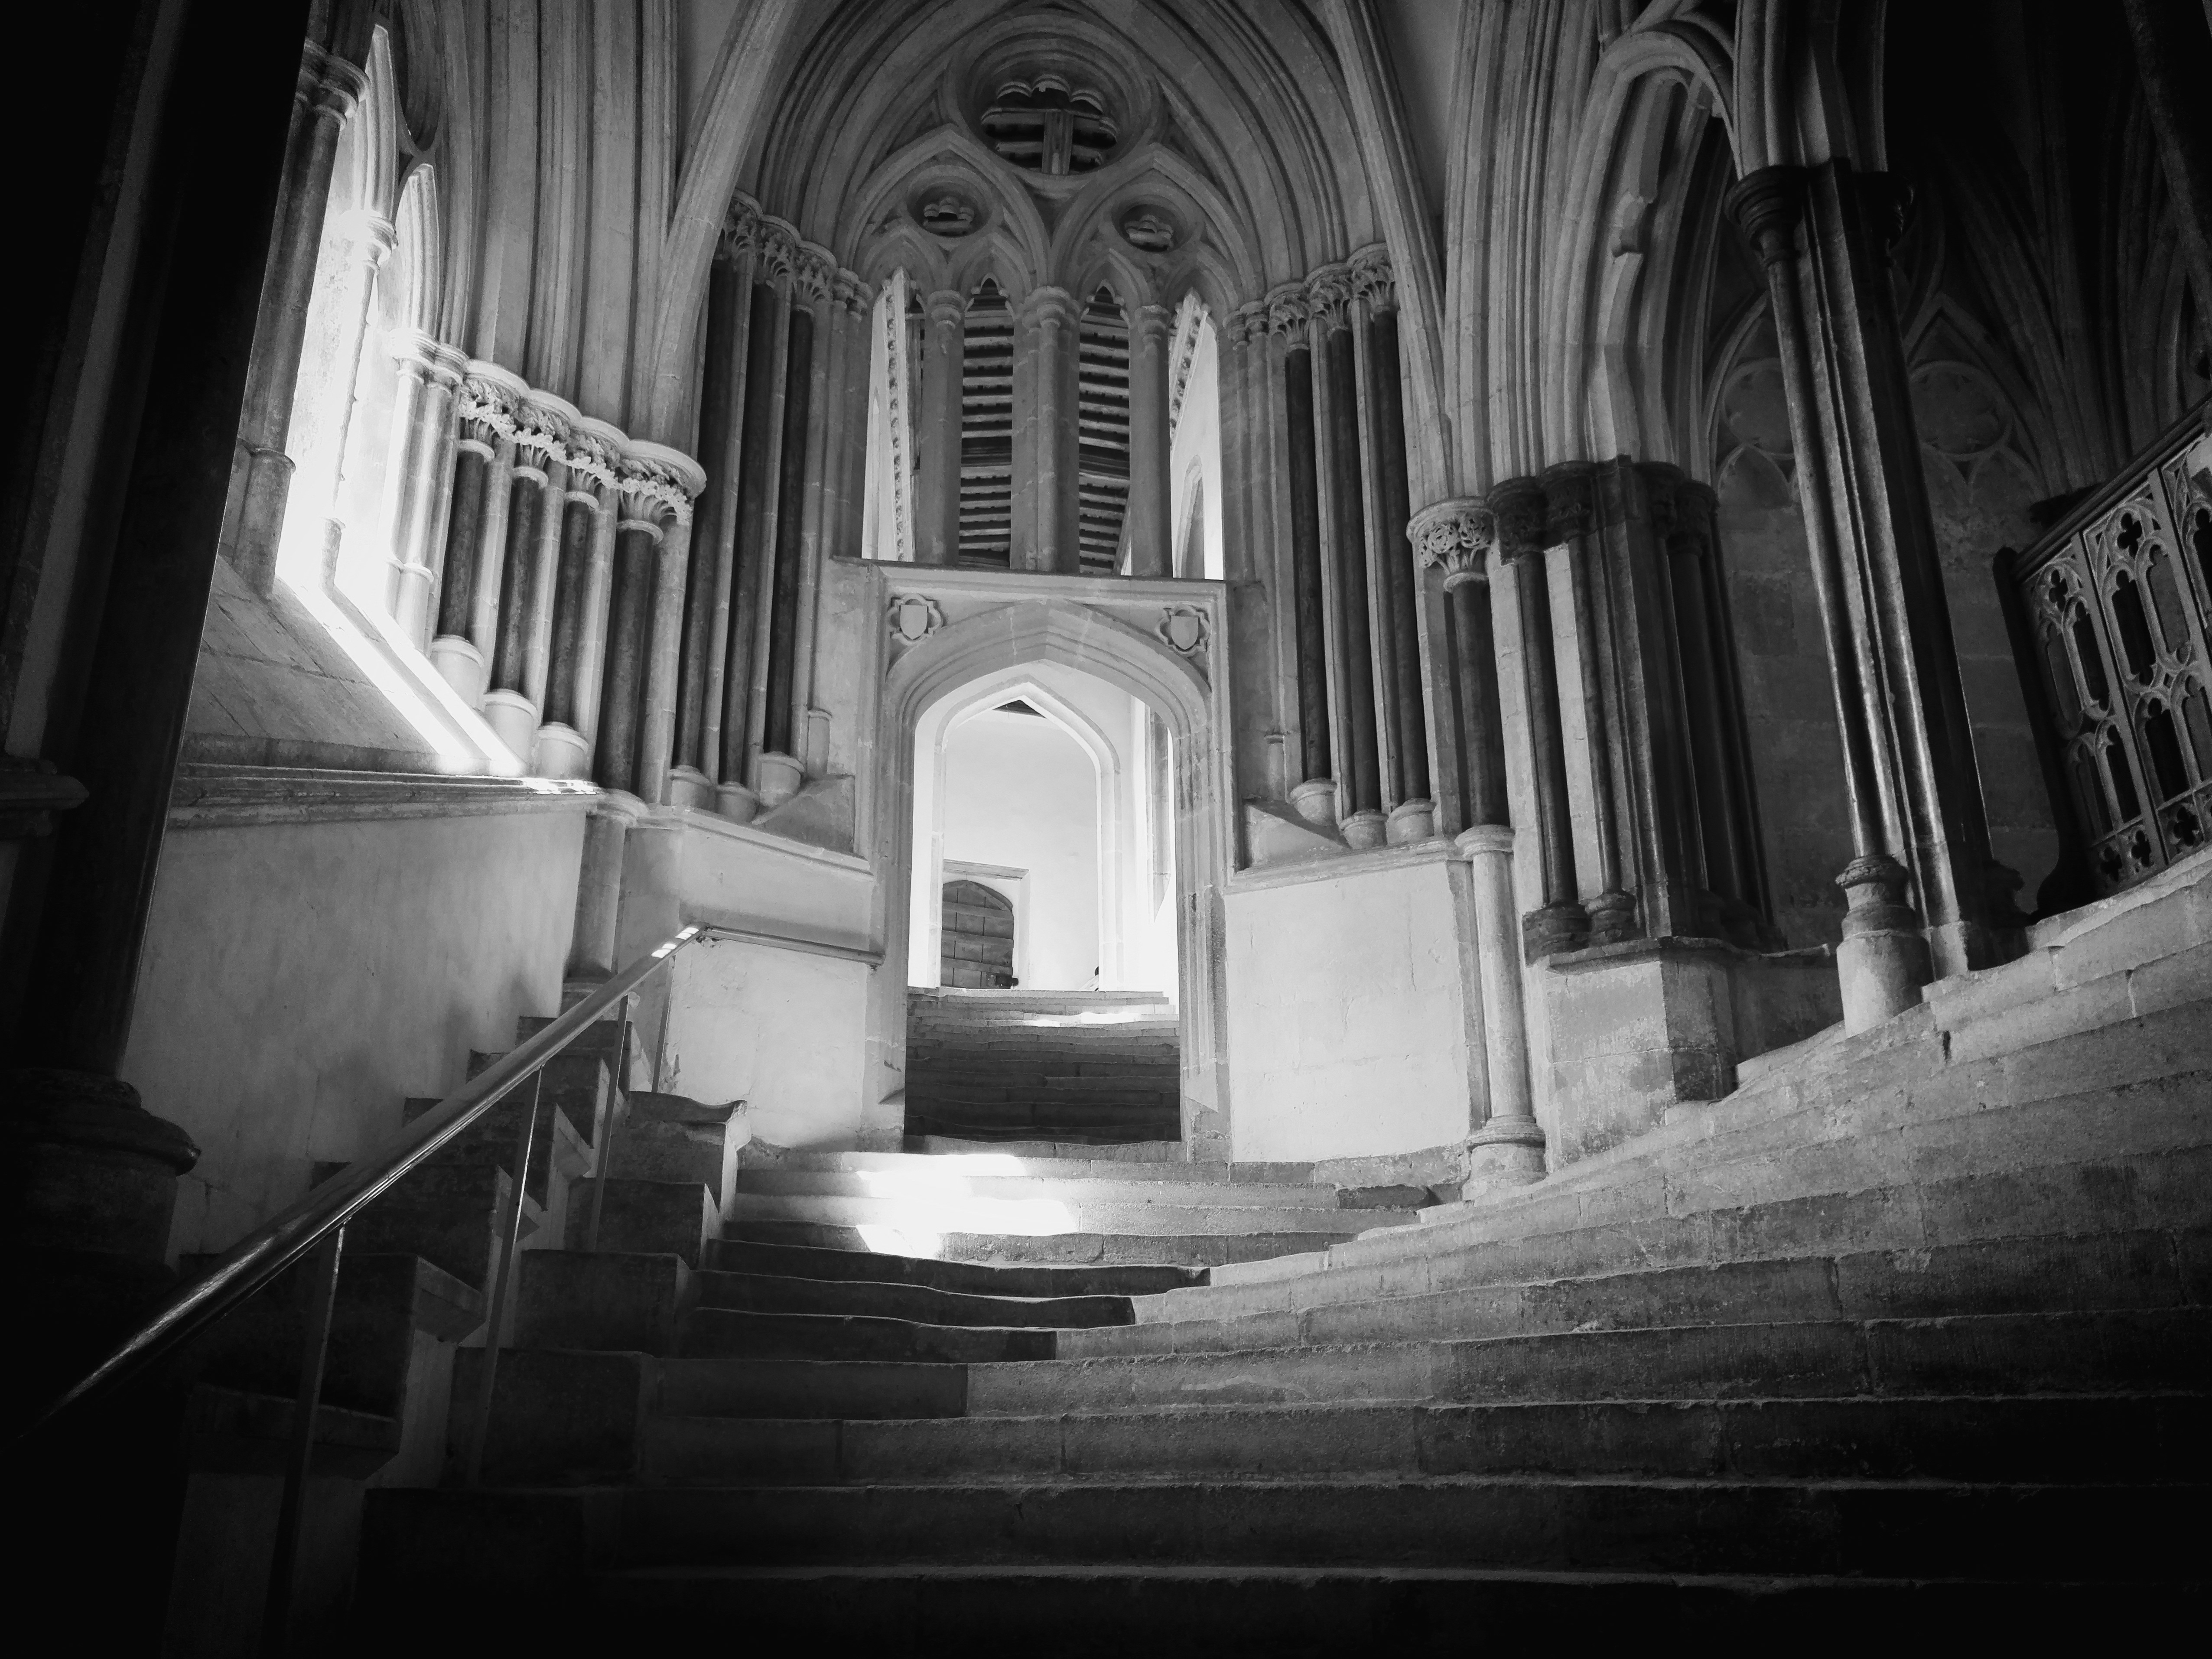
light, black and white, architecture, white, photography, building, stone, staircase, steps, curve, darkness, cathedral, black, monochrome, place of worship, stairwell, temple, stairs, symmetry, monochrome photography, wells cathedral, sea of steps, chapter house